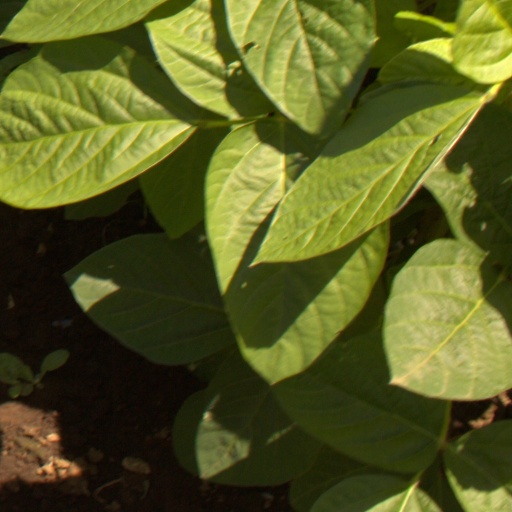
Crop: soybean